Lenk im Simmental

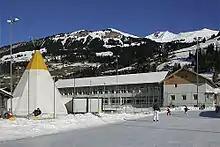
School building and ice rink/tennis court in Lenk

In Lenk about 52.1% of the population have completed non-mandatory upper secondary education, and 12.4% have completed additional higher education (either university or a "Fachhochschule"). Of the 179 who had completed some form of tertiary schooling listed in the census, 73.2% were Swiss men, 17.9% were Swiss women, 6.7% were non-Swiss men.